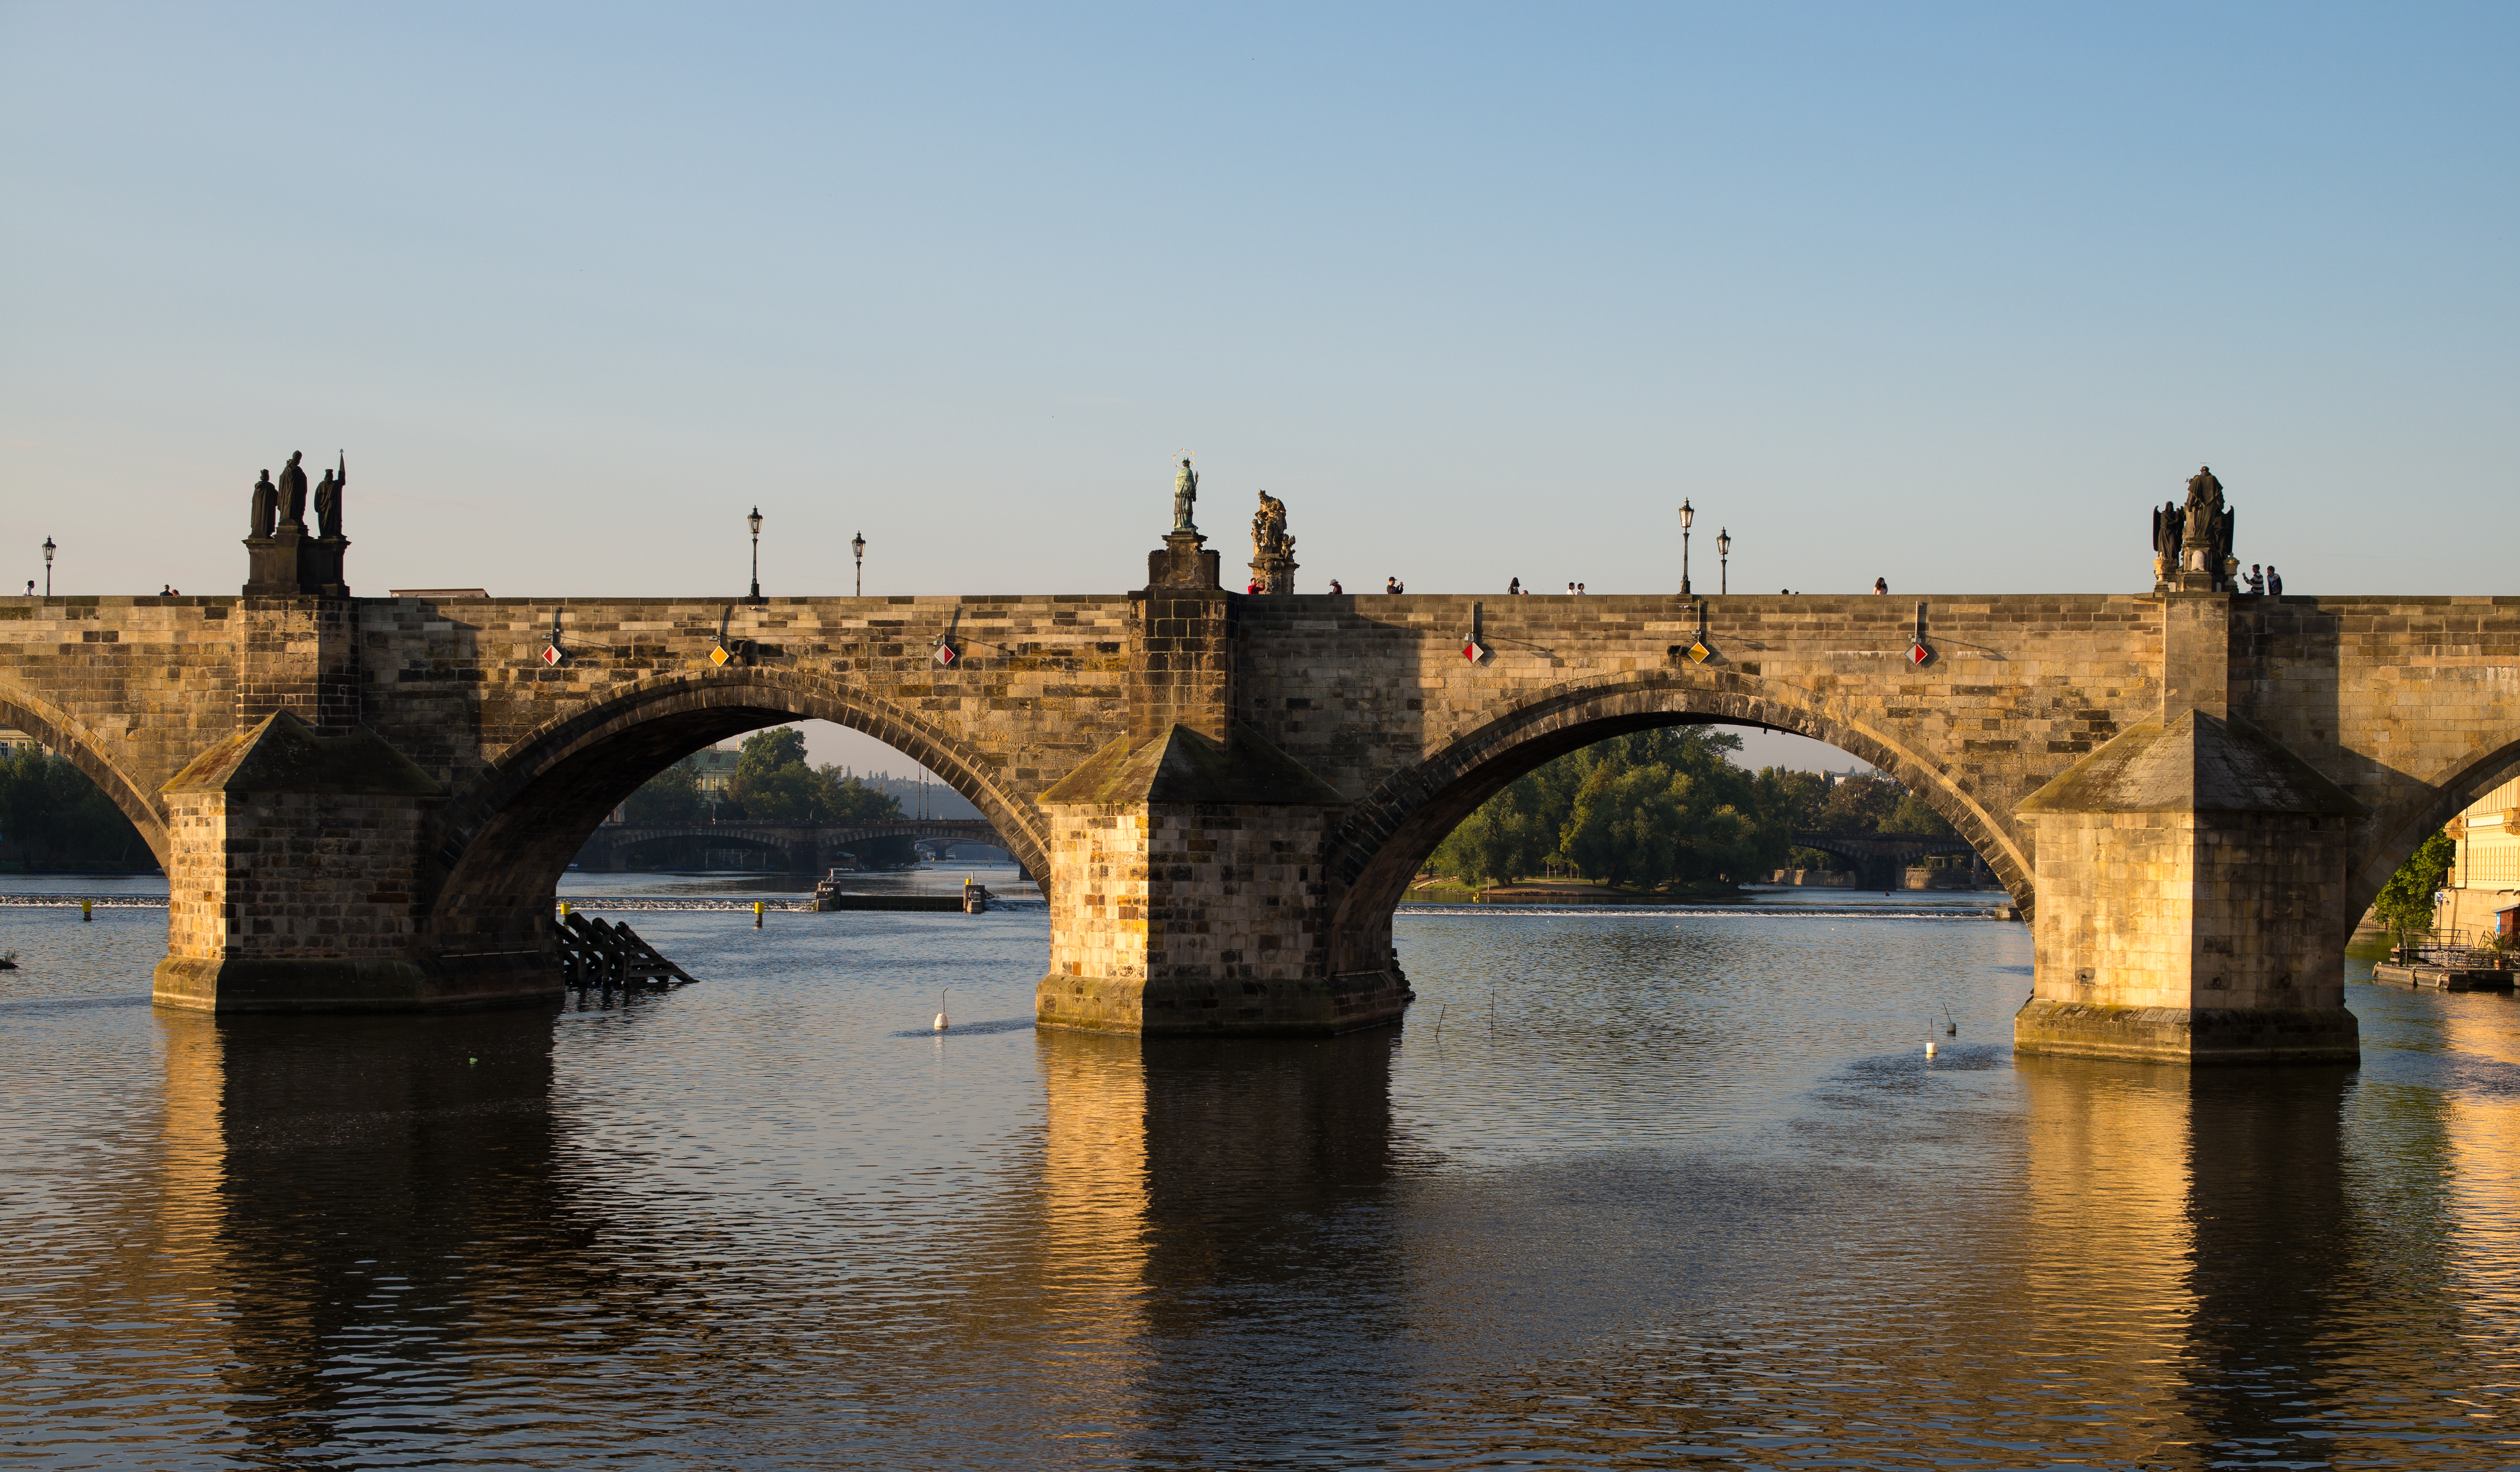
water, architecture, bridge, morning, city, river, canal, cityscape, panorama, summer, travel, europe, reflection, landmark, prague, tourism, waterway, m, arches, praga, 50, channel, leica, 240, summilux, karluv, most, vltava, reka, moldau, czech, czechia, cesko, praha, praag, prag, arch bridge, charels, nonbuilding structure